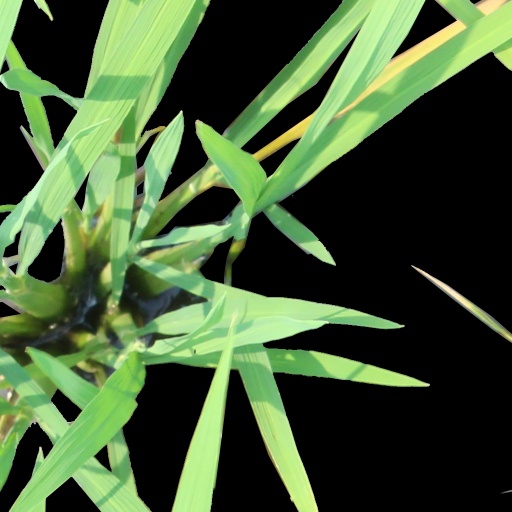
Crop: rice